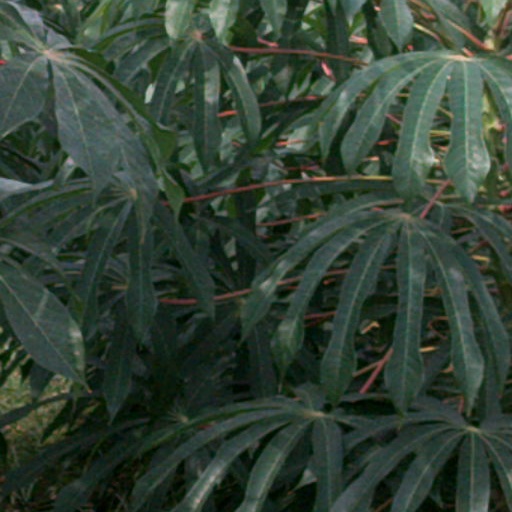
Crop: cassava